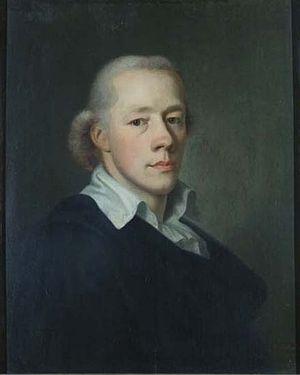
Benedikt Beckenkamp est un peintre allemand.